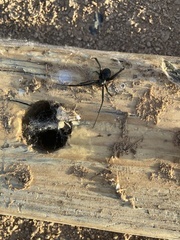
Species: Lactrodectus_hesperus